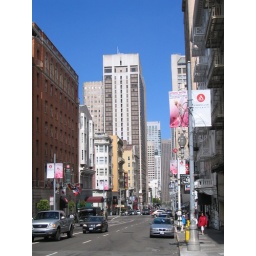
Looking down the street where I live, in Lower Nob Hill. Note ubiquitious Academy of Art pole banners.